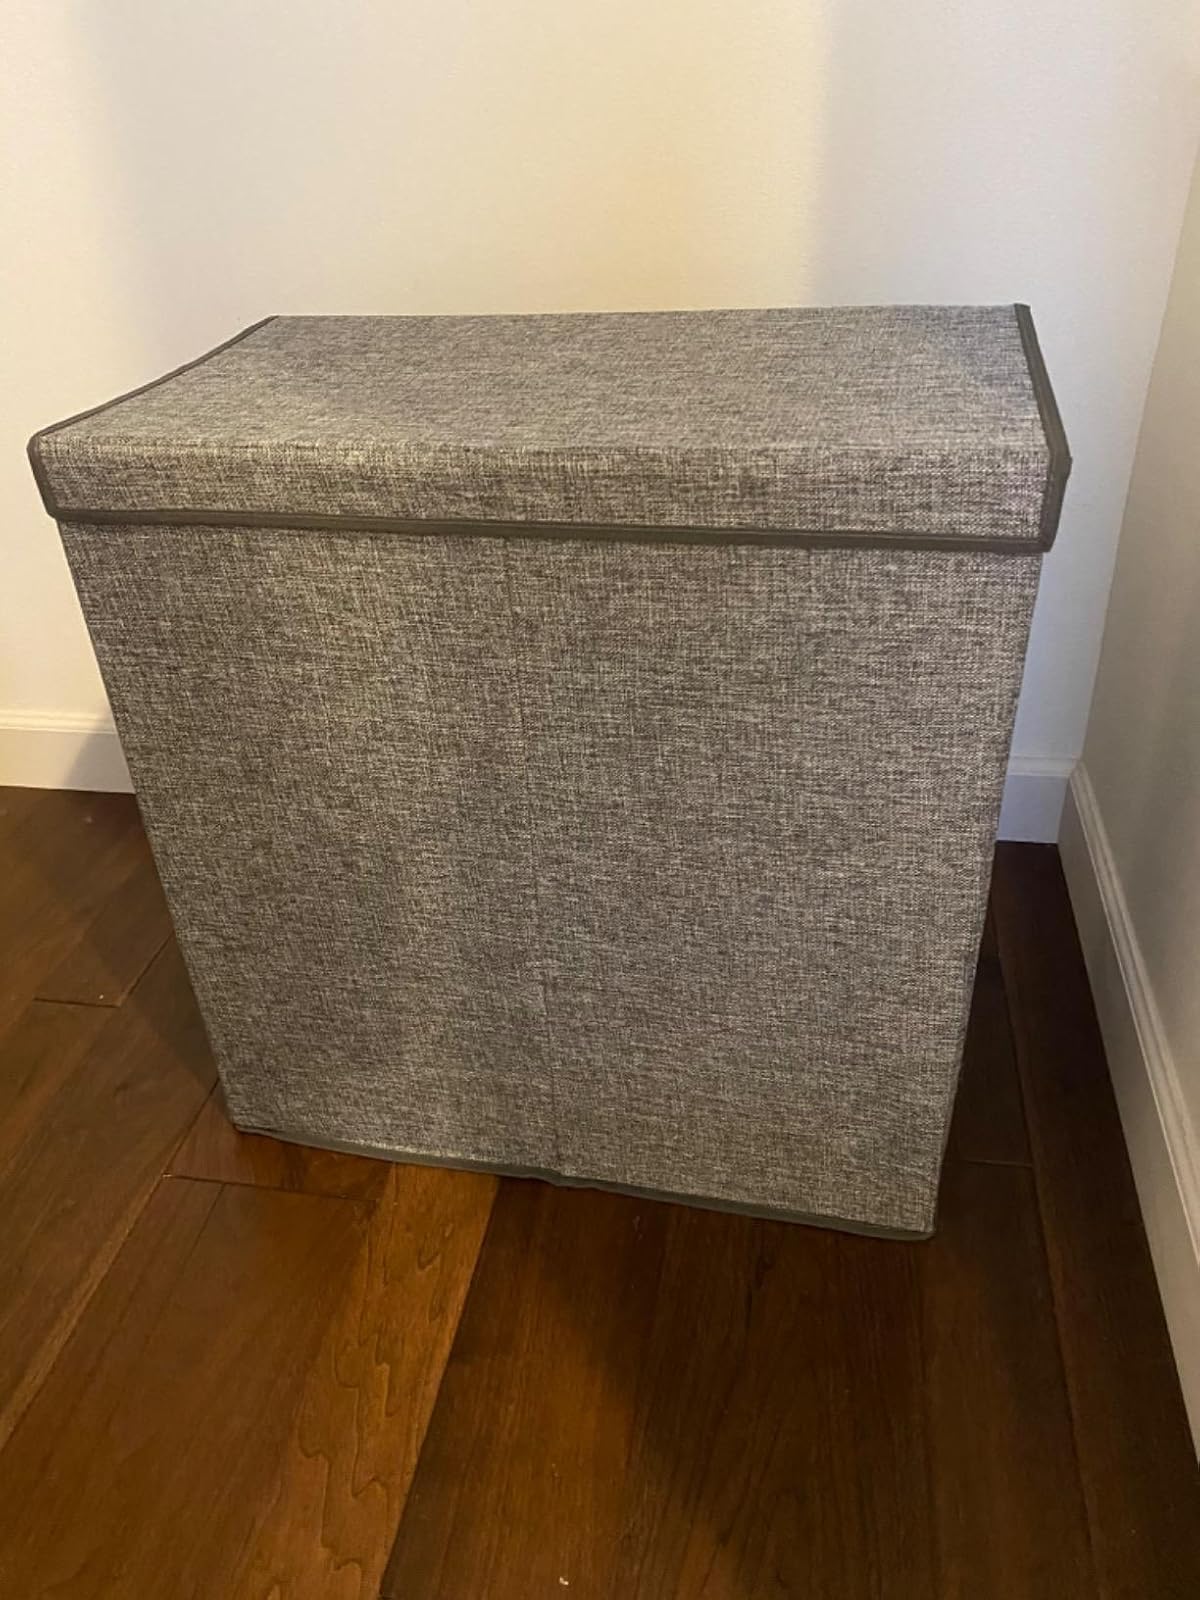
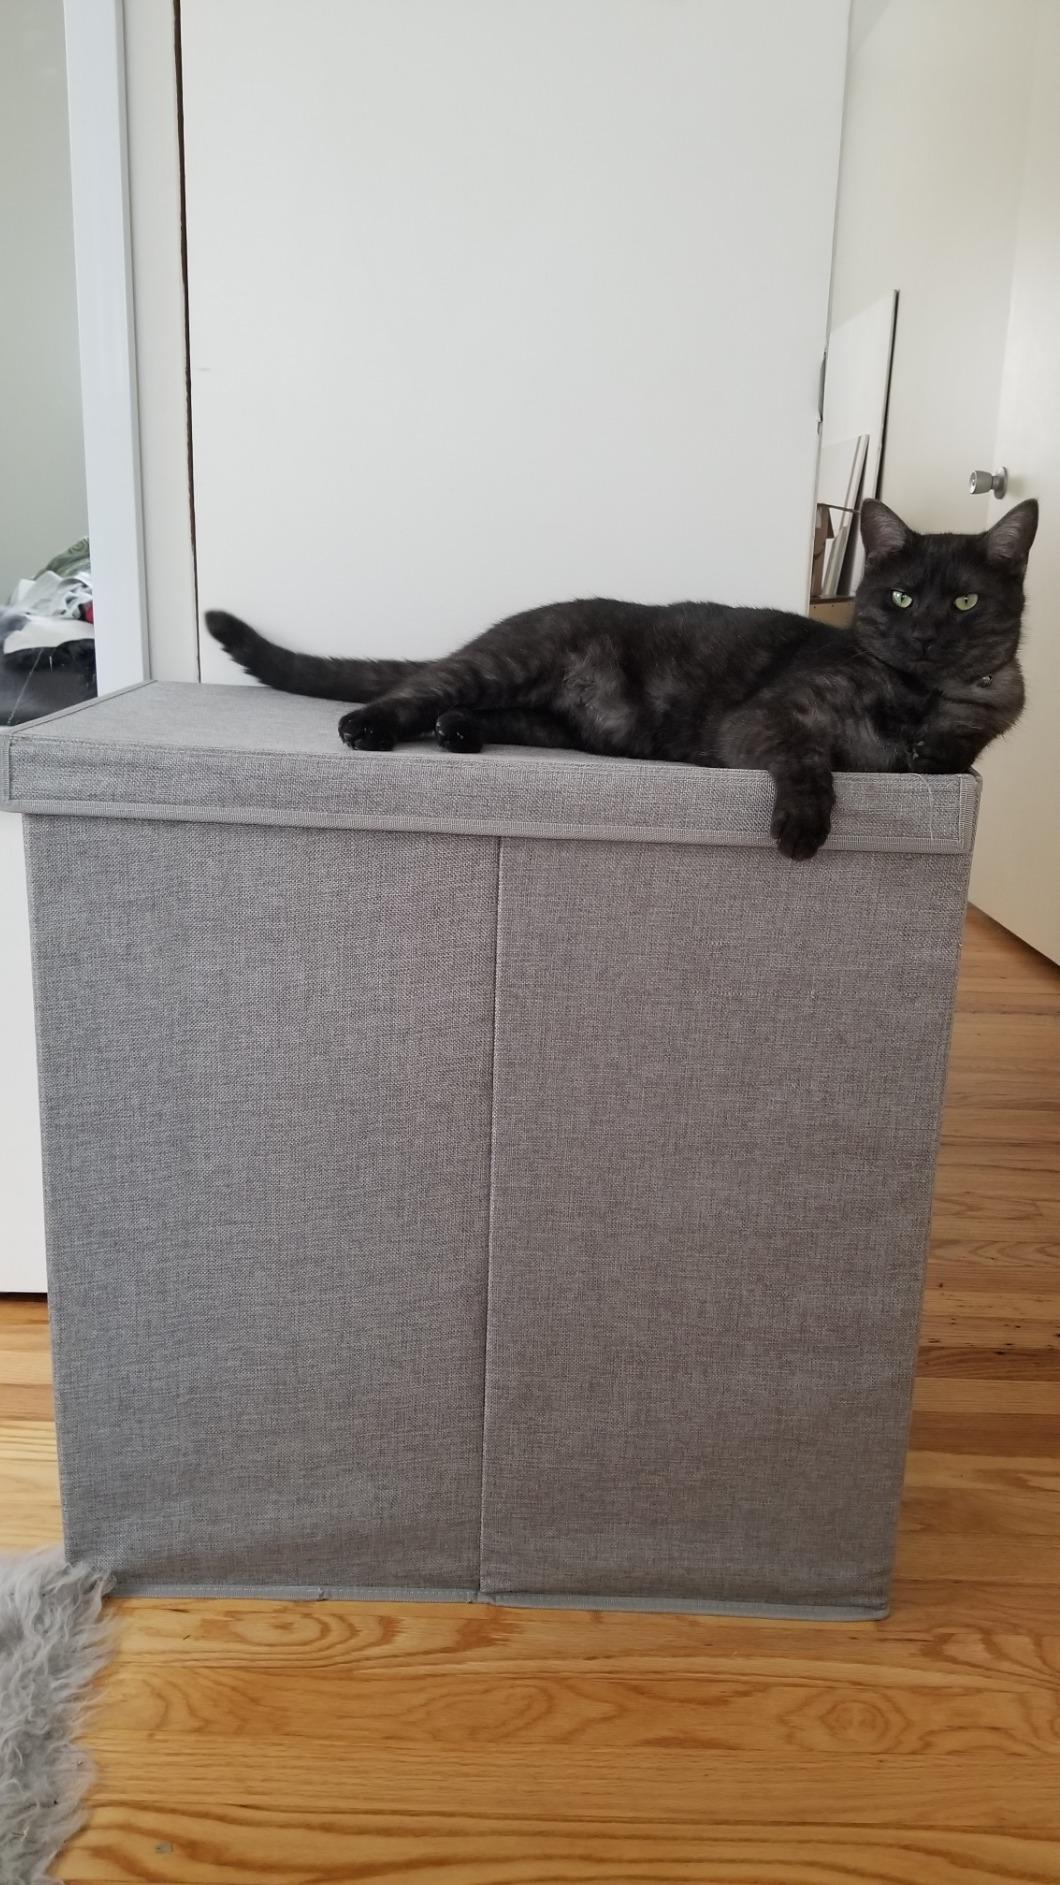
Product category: items_hamper
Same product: yes